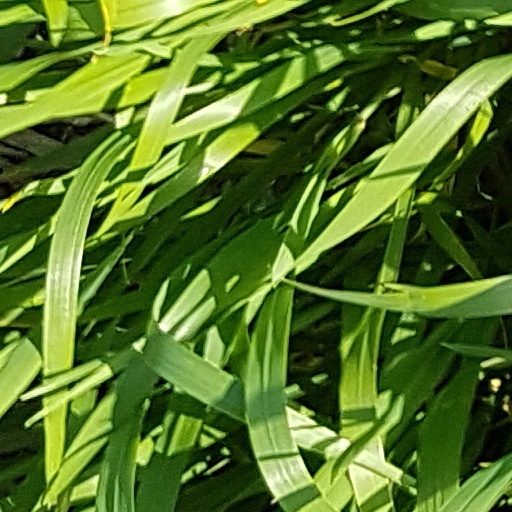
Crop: wheat